Cronicl y Cerddor

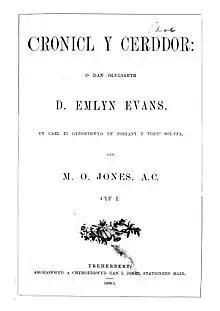
Cronicl y cerddor (Welsh Journal)

Cronicl y Cerddor was a 19th-century monthly Welsh language music magazine, first published in Treherbert, Wales, by l. Jones in 1880.